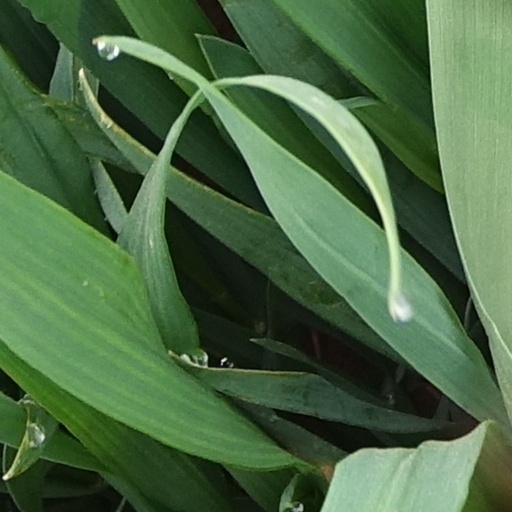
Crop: wheat